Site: brandenburg
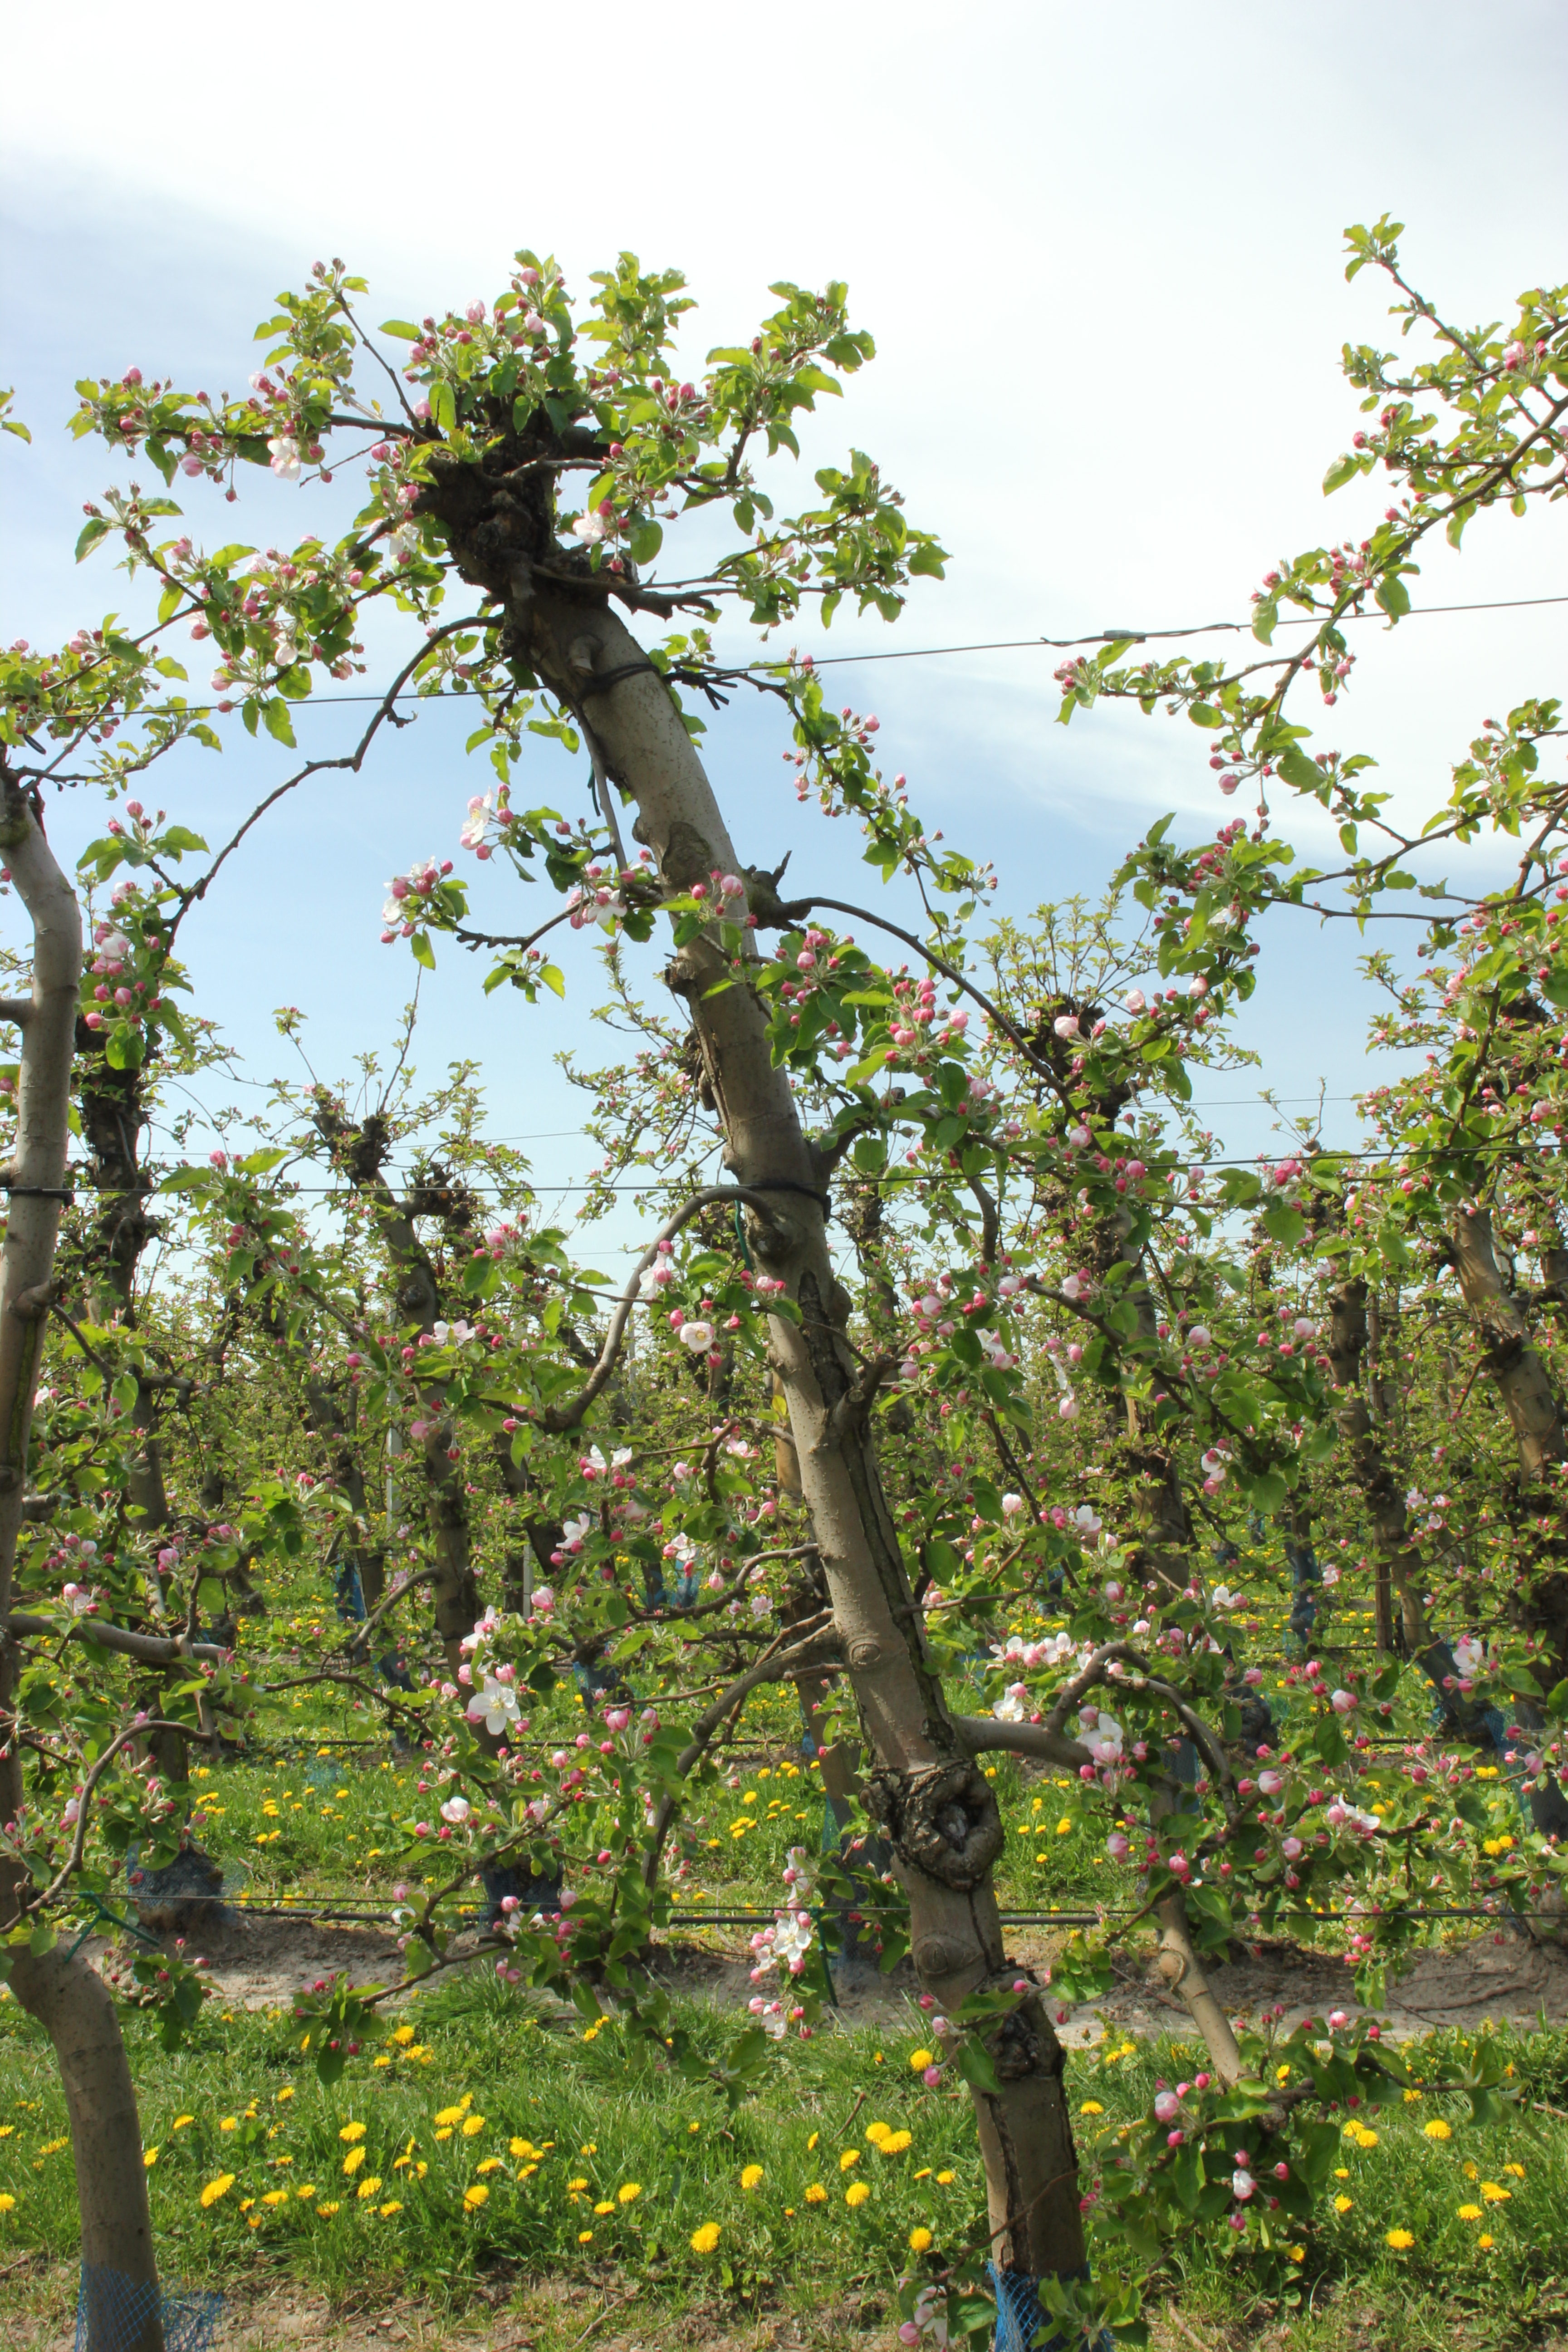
Growth stage (BBCH 57): Inflorescence emergence